Team Trans

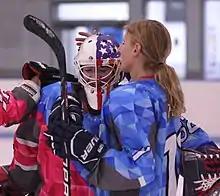
LeFebvre and Platt hug after a loss in the Boston Friendship Series.

As aforementioned, Browne, Cleary, Hutchison, and Platt are members on the team. Browne and Platt served as honorary captains on the team. Shane Diamond, Kat Ferguson, William Frahm-Gilles, Mason LeFebvre (formerly Alex in some media from the 2019 Boston event), Heather Lynn, Brynn Toohey, Jack Henderson, and k8 Walton have also been mentioned in media articles as inaugural members of the team.